Rocky Steps

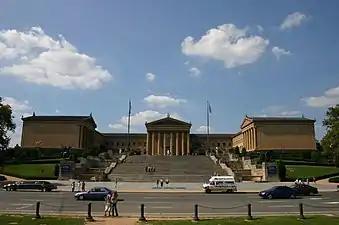
The rear entrance and steps to the Philadelphia Museum of Art

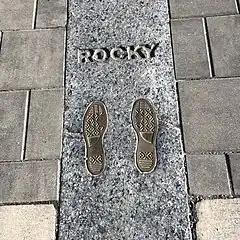
Rocky Balboa sneaker imprints at the top of the Rocky Steps at the Philadelphia Museum of Art

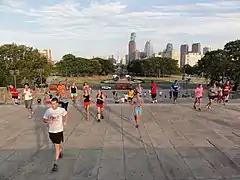
View from the top of the steps with runners making the iconic climb up the steps. The Benjamin Franklin Parkway and Center City Philadelphia skyline are in the background.

The Rocky Steps are 72 stone steps leading up to the East entrance of the Philadelphia Museum of Art in Philadelphia that gained global fame after being featured in a notable scene from the 1976 film "Rocky". In the scene, Rocky Balboa, an unpolished but ambitious boxer from Kensington played by Sylvester Stallone, begins intense physical training after deciding to fight Apollo Creed, the World Heavyweight Champion. The scene is widely considered one of the most iconic in the history of modern films.